Electoral Carlism (Second Republic)

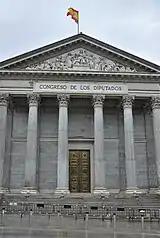
exterior of the Cortes building

In Spain of the early days of the Republic Carlism was generally considered "already dead, though not buried yet". The phrase expressed a popular belief that in the early 1930s the movement was nothing but an archaic relic of the Spanish past. Born hundred years earlier as epigone of feudalism, pathetically obsolete already in the late 19th century, it was supposedly delivered a mortal blow by the 1919 breakup. If there were still Carlist periodicals issued and some politicians active, it was – the theory went – only because a few old partisans of the cause refused to acknowledge the new times. After they died, Carlism was expected to be laid to rest on the ash heap of history; poor results of the 1931 elections seemed to confirm this view.